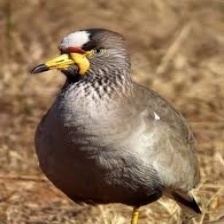
Species: WATTLED LAPWING
Scientific name: VANELLUS INDICUS